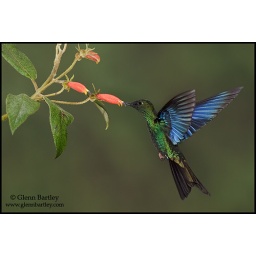
Great Saphirewing (Pterophanes cyanopterus) flying and feeding at a flower at the Yanacocha reserve near Quito, Ecuador.